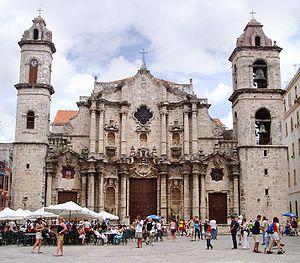
L’architecture cubaine fait référence aux bâtiments, aux structures et à l'histoire architecturale de la nation insulaire cubaine, des Caraïbes. Le mélange unique d'influences culturelles et artistiques, au cours de l'histoire, a fait de Cuba un pays réputé pour son architecture éclectique et diversifiée, qui peut être définie comme une fusion unique de nombreux styles architecturaux, bien étudiés, du monde entier.